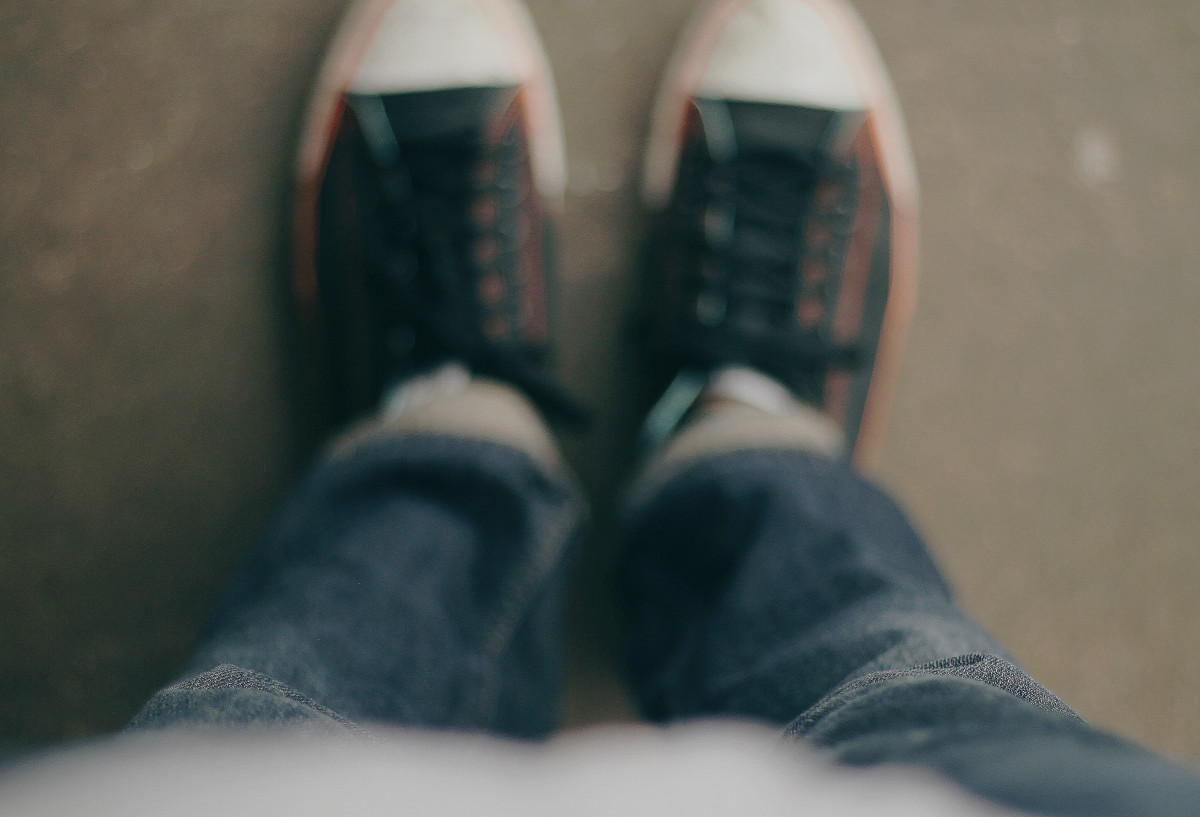
Tags: shoe, white, feet, leg, finger, jeans, sneaker, color, blue, black, arm, close up, human body